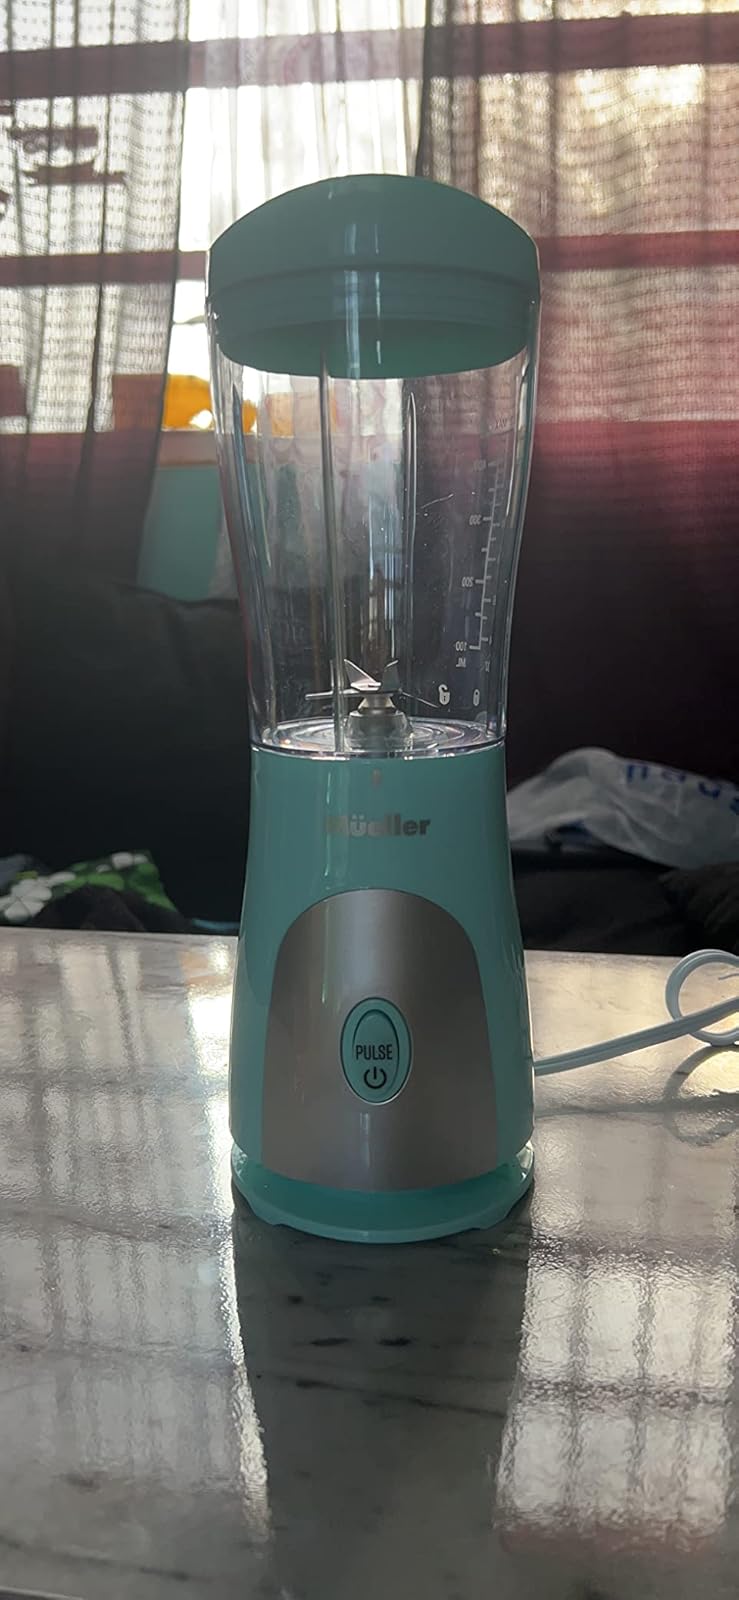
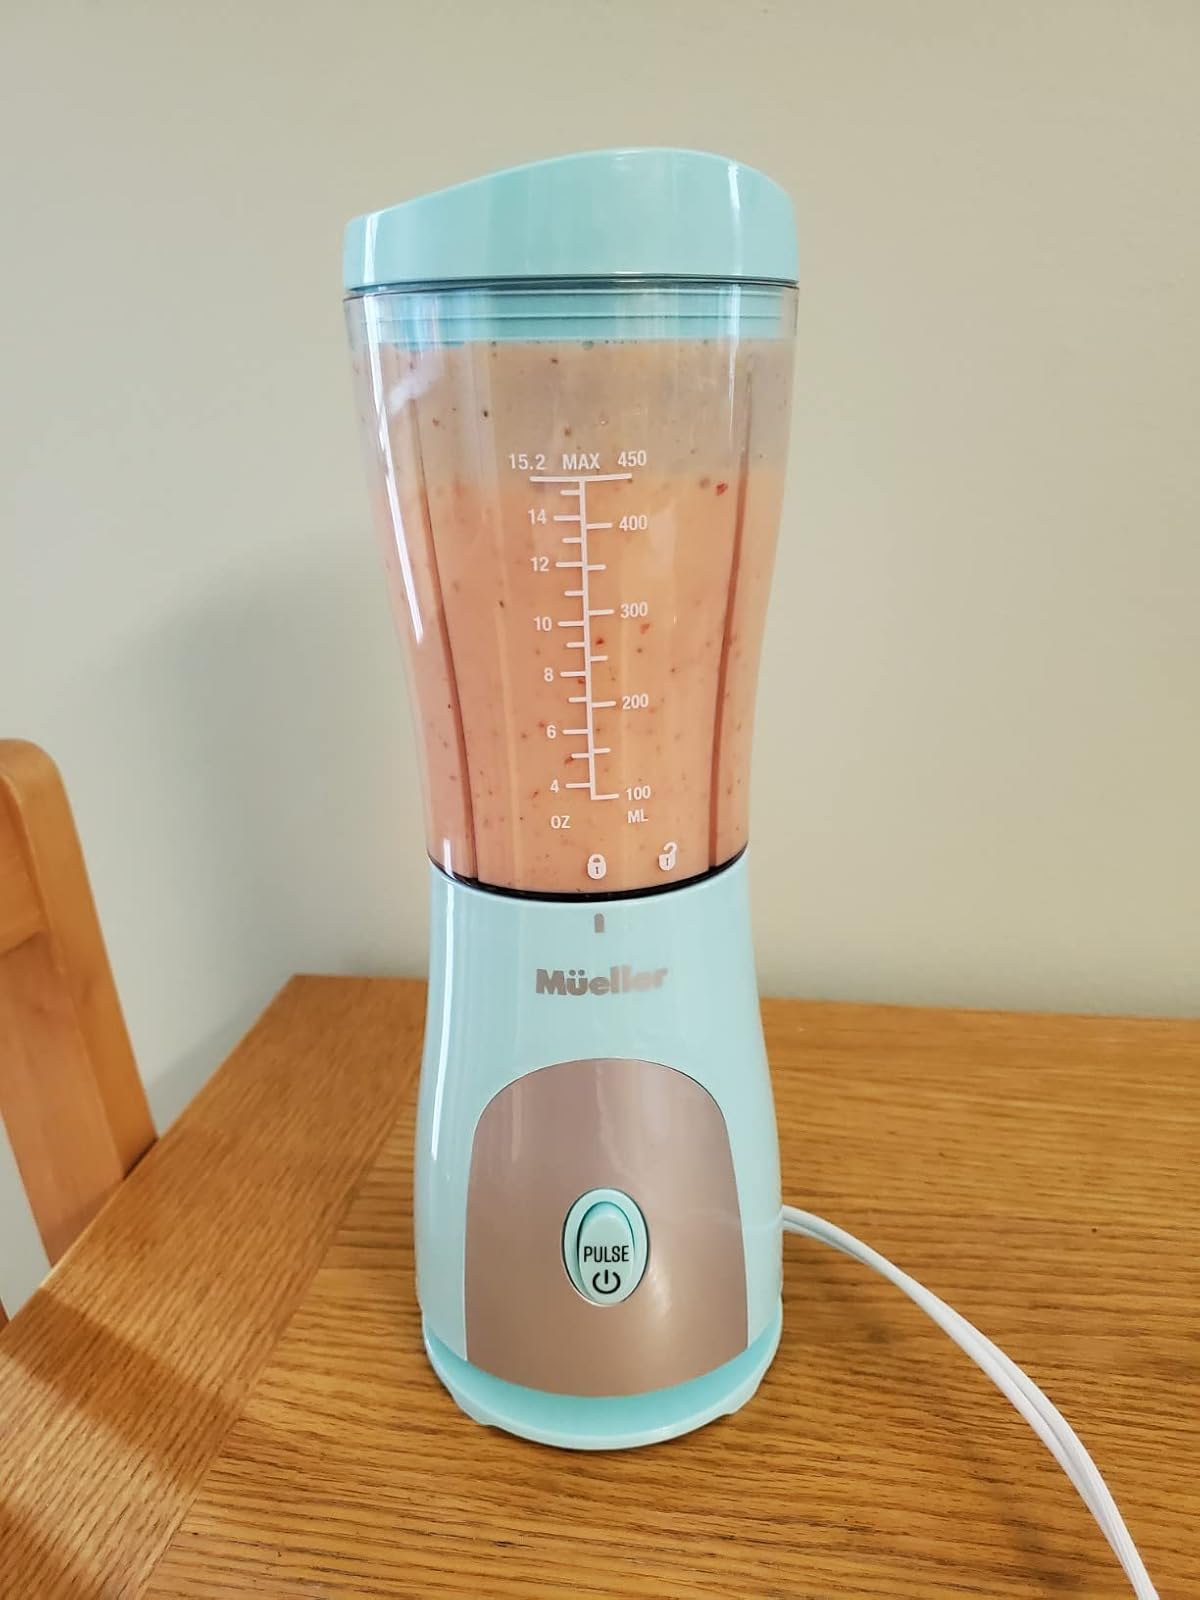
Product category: items_blender
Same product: yes